Meatloaf

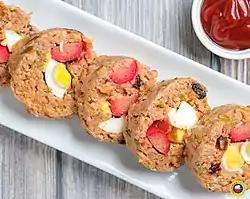
Filipino pork "embutido"

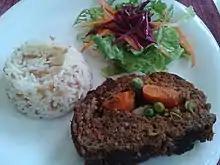
"Dalyan köfte" with rice pilaf and salad

"Embutido" (not to be confused with the Spanish "embutido") is made of well-seasoned ground pork, raisins, minced carrots, sausages, and whole boiled eggs. The meat is molded into a roll with the sausages and hard boiled eggs set in the middle. Another variation of the dish involves wrapping the meatloaf with pork crow or mesentery. It is then wrapped in aluminum foil (historically, banana leaves) and steamed for an hour. The cooked "embutido" may be stored in freezers. It is usually served fried and sliced for breakfast.